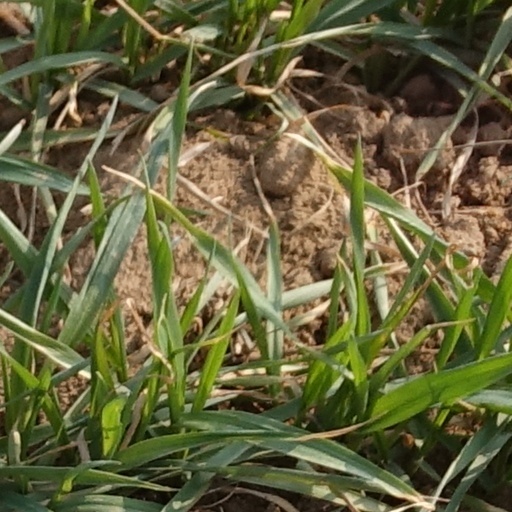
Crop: wheat